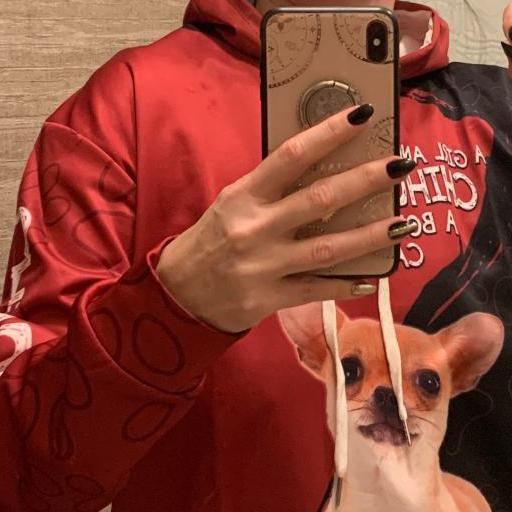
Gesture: no_gesture